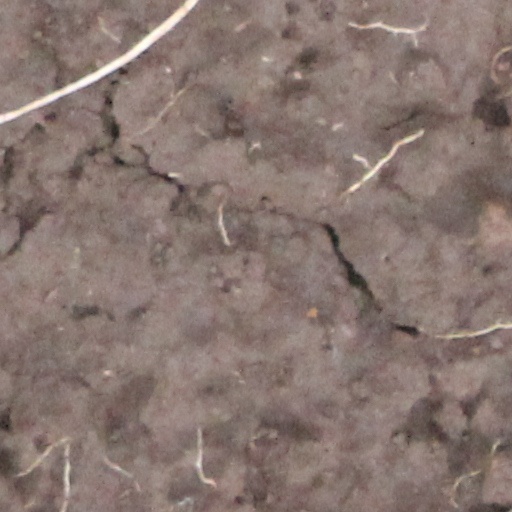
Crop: wheat